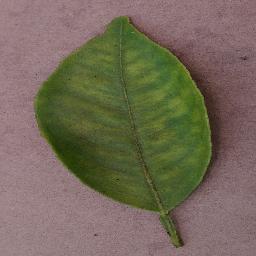
Label: Orange___Haunglongbing_(Citrus_greening)